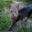
Label: cat